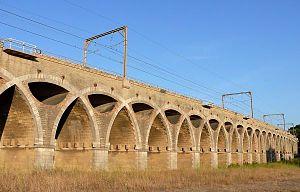
Viaduc de Saint-Chamas, franchissant la Touloubre, Bouches-du-Rhône (13), Provence-Alpes-Côte d'Azur, France
Le viaduc de Saint-Chamas, ou viaduc Saint-Léger, est un viaduc en maçonnerie situé à Saint-Chamas, dans le département des Bouches-du-Rhône, en France. Il supporte la ligne ferroviaire qui relie Avignon à Marseille et franchit la Touloubre.